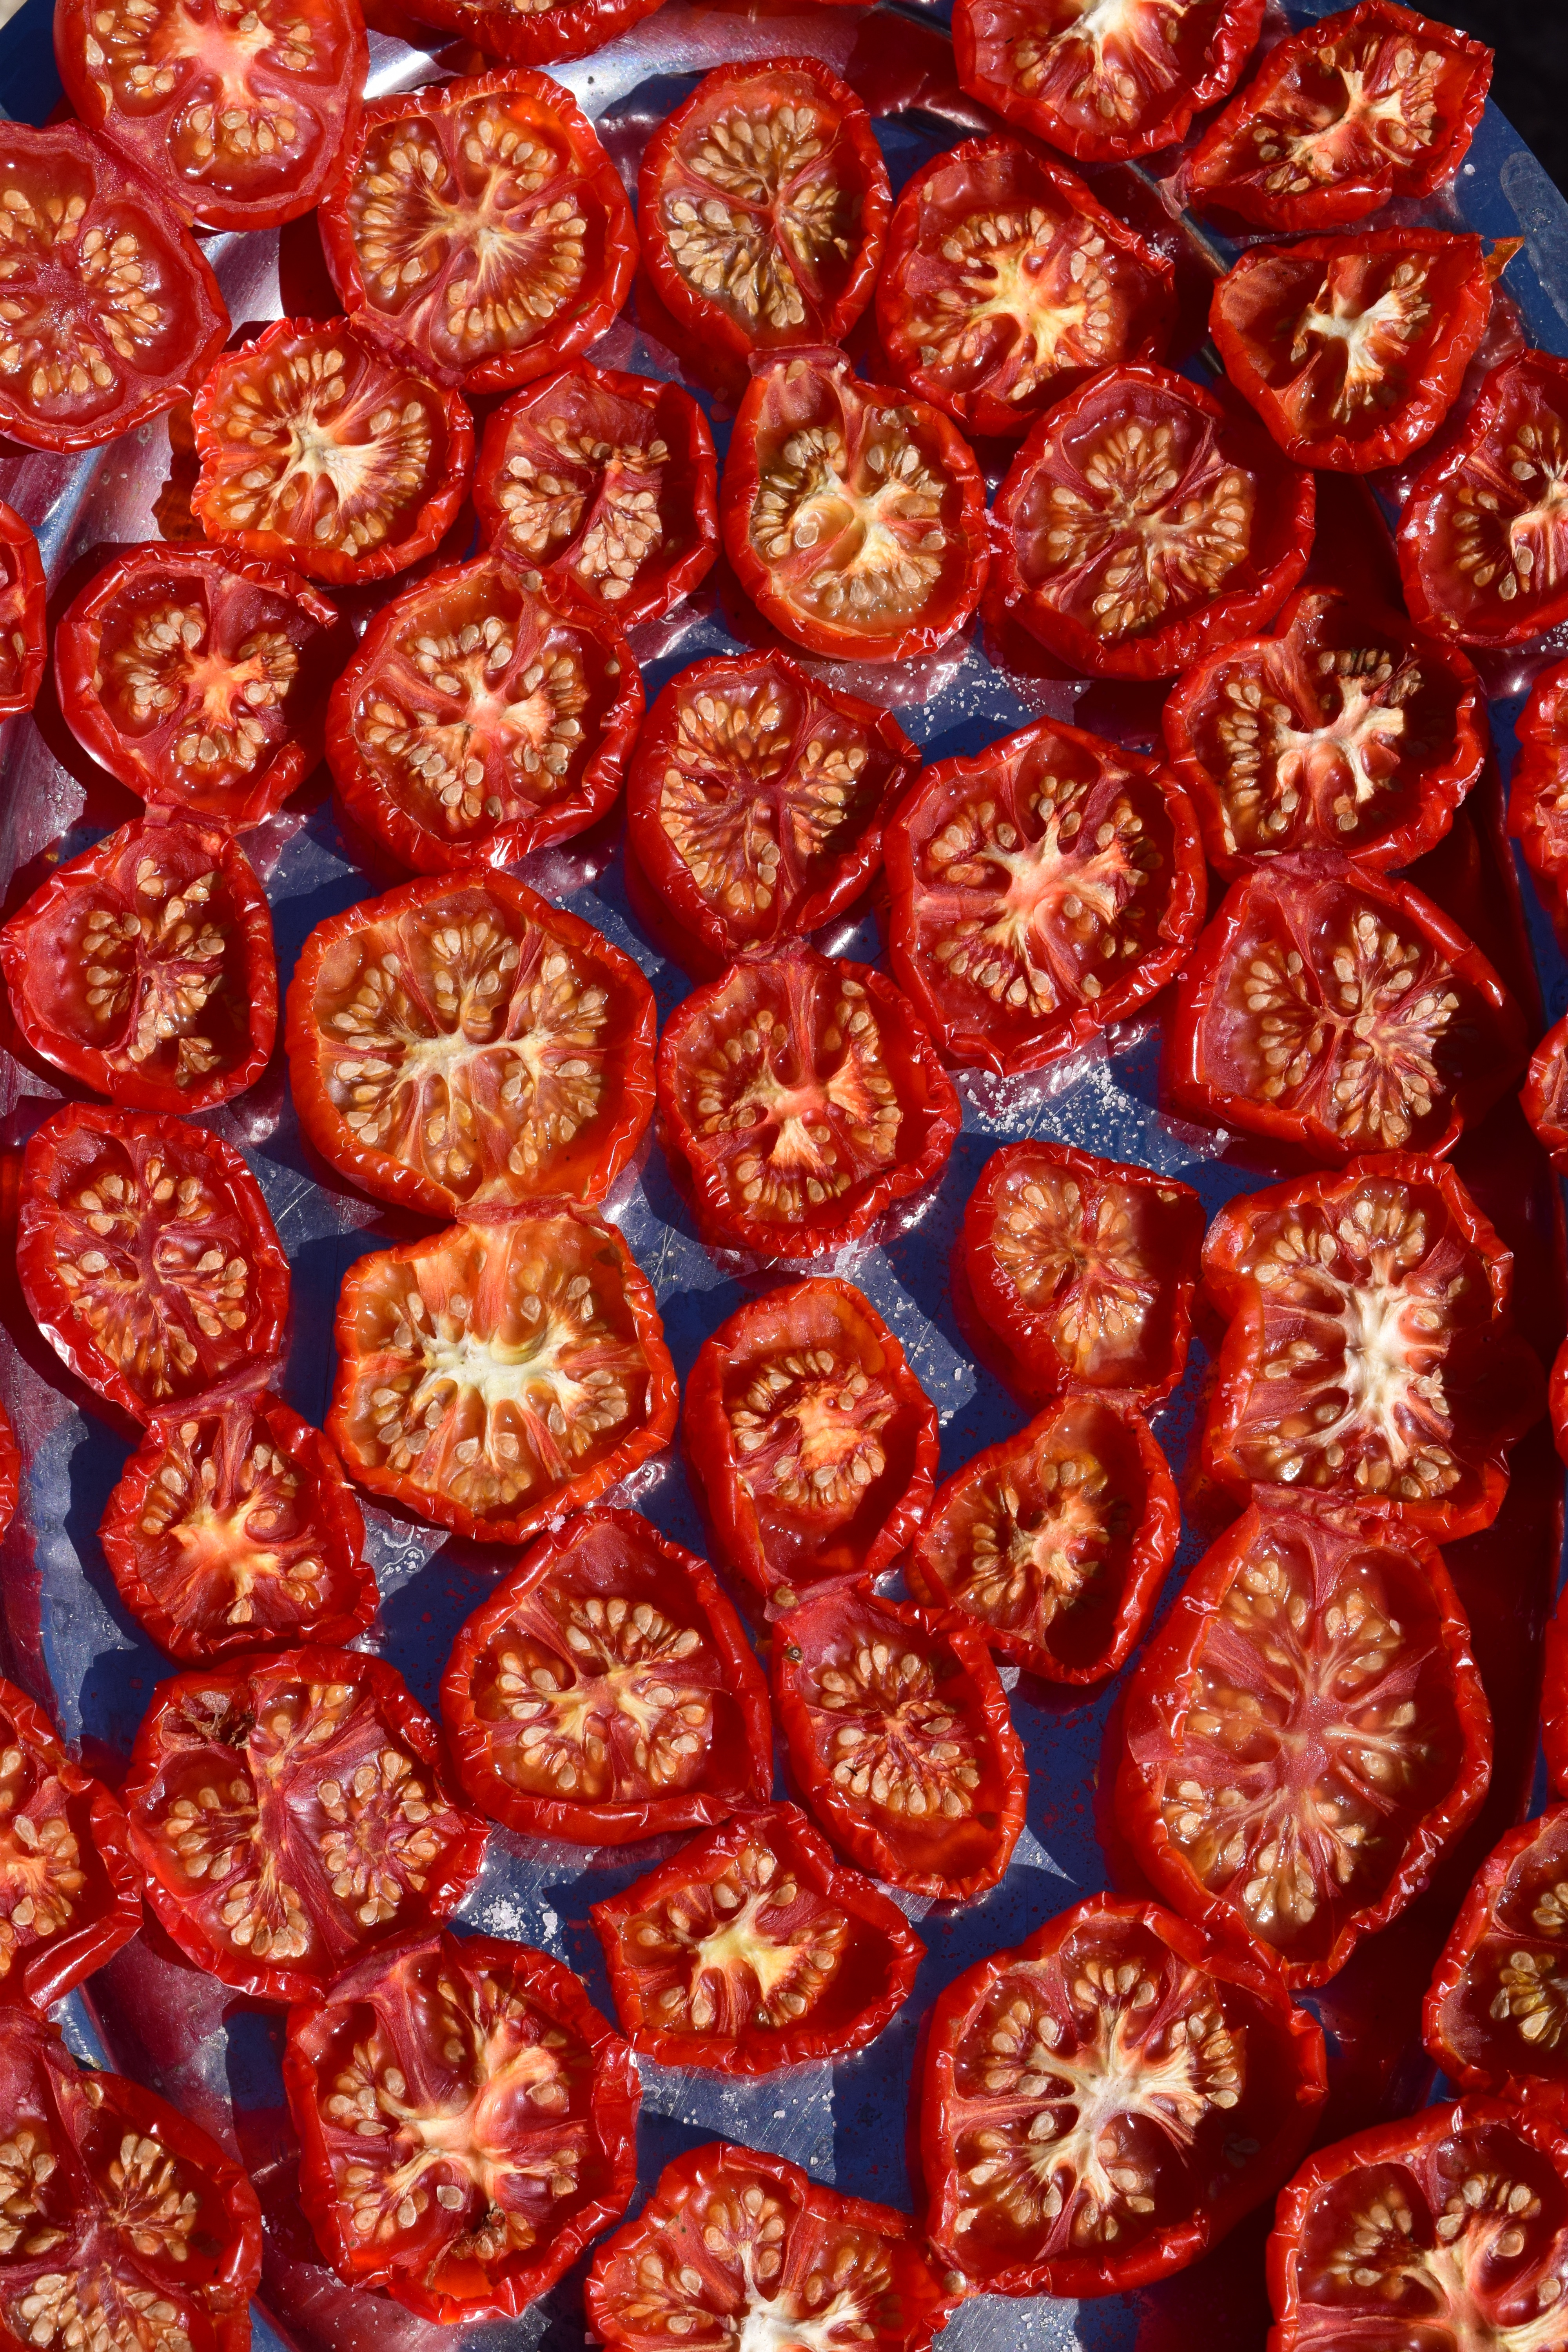
plant, fruit, sunlight, flower, summer, dry, ripe, pattern, dish, food, mediterranean, red, produce, vegetable, healthy, tomato, vegetables, tomatoes, preserve, frisch, sliced, durable, flowering plant, ripe tomatoes, mediterranean cuisine, salted, dried tomatoes, salted tomatoes, sliced tomato, land plant, potato and tomato genus